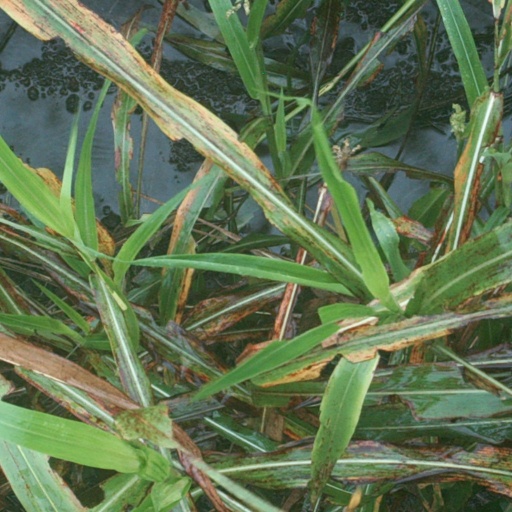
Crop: sorghum